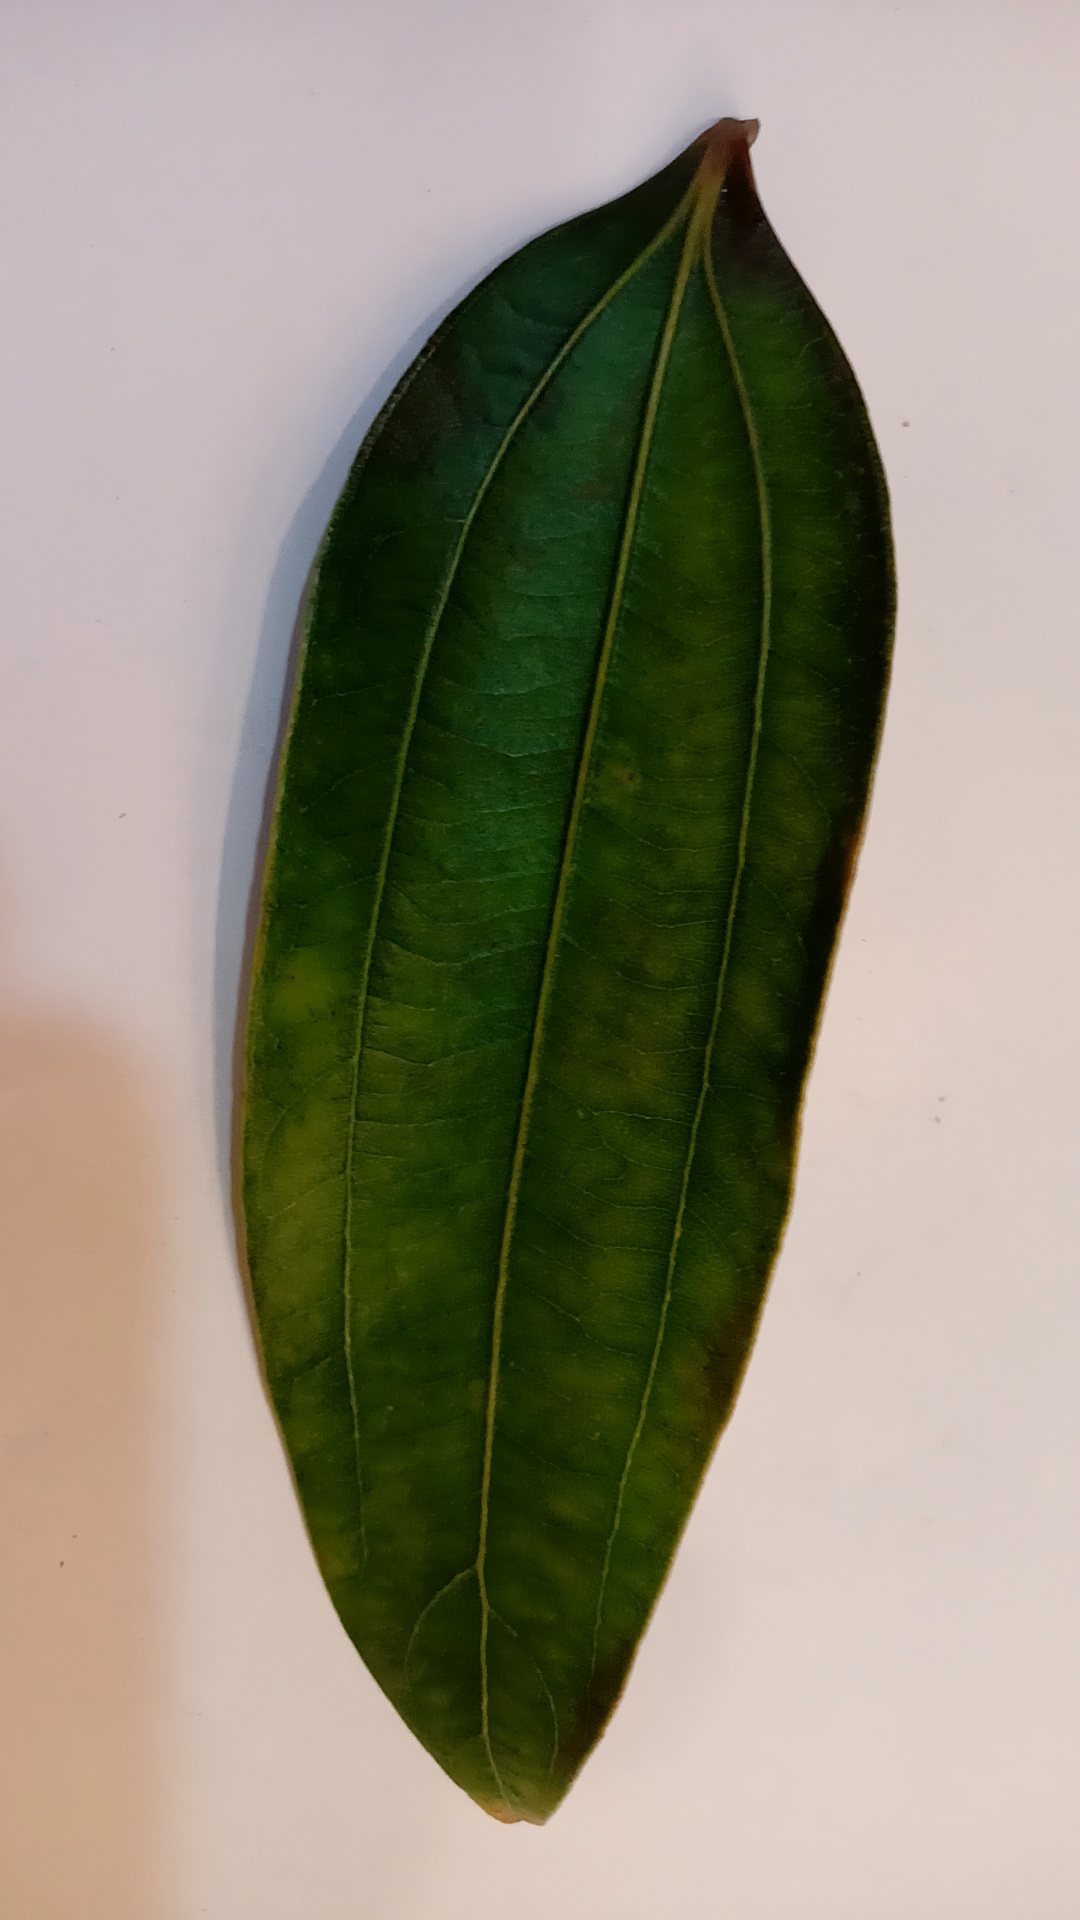
Label: Healthy